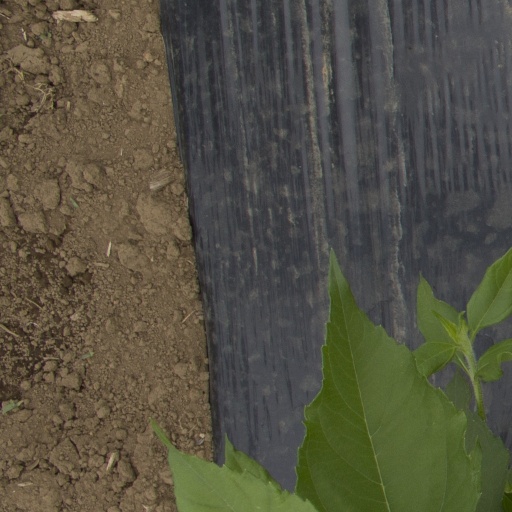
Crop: Jerusalem artichoke